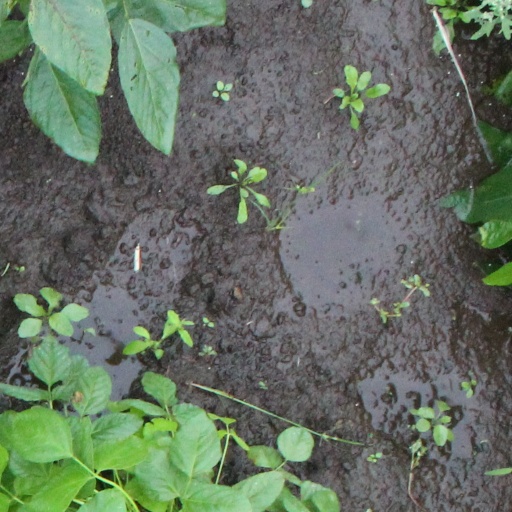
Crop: soybean